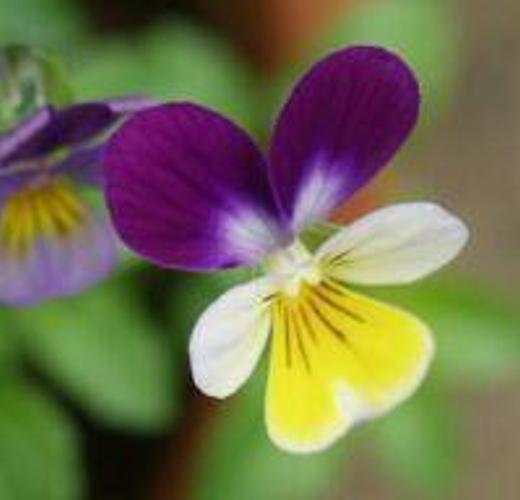
Flower: Pansy